Hucclecote

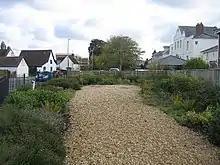
Hucclecote Millennium Garden by the side of Ermin Way/Hucclecote Road

Hucclecote has many locally owned shops and two pubs; The Royal Oak and The Wagon & Horses, both operated by national chains. There's also the Community Centre Club Bar.